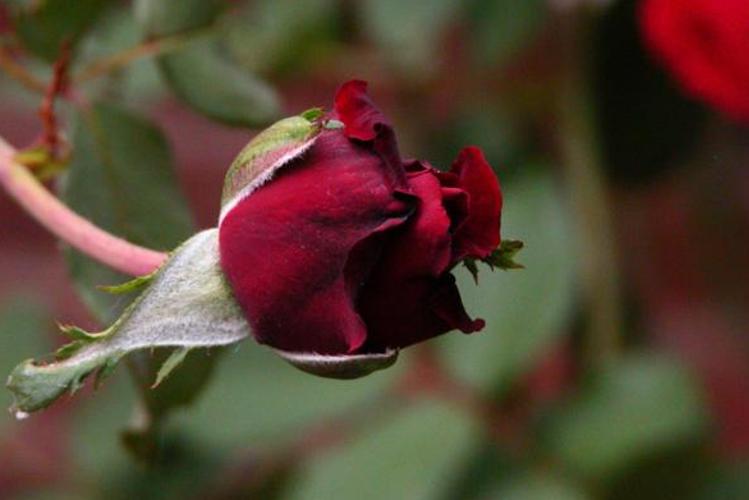
Label: rose